Ulaan Tsutgalan Waterfall

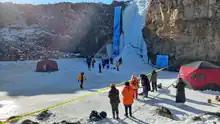
Ice climbing contest at the Ulaan tsutgalan. The frozen state of the waterfall

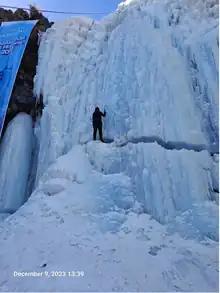
Ice climbing contest at the Ulaan tsutgalan. The frozen state of the waterfall

The Ulaan Tsutgalan Waterfall is a waterfall in Bat-Ölzii District, Övörkhangai Province, Mongolia.